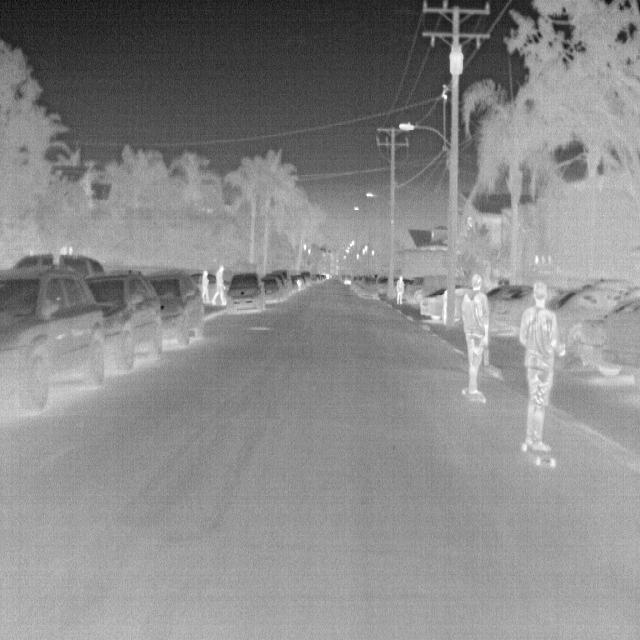
Detected objects:
label: person
label: person
label: person
label: person
label: person